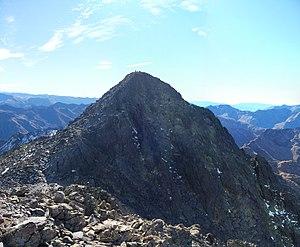
Le parc naturel de l'Alt Pirineu est un parc naturel créé par la généralité de Catalogne le 1ᵉʳ août 2003 se situant dans les comarques du Pallars Sobirà et de l'Alt Urgell. C'est le parc naturel le plus étendu de Catalogne, sa taille est d'environ quatre-vingt mille hectares et il représente plus de la moitié du territoire total du Pallars Sobirà.
La Pique d'Estats est un sommet des Pyrénées situé sur la frontière franco-espagnole, dans le département de l'Ariège côté français et la comarque catalane de Pallars Sobirà côté espagnol.